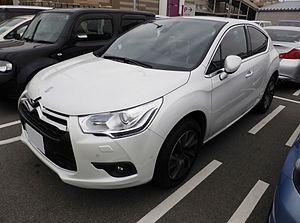
Le Salon international de l'automobile de Genève 2010 est un Salon automobile qui s'est tenu du 4 mars au 14 mars 2010 à Genève. Il s'agit de la 80ᵉ édition internationale de ce salon, organisé pour la première fois en 1905.